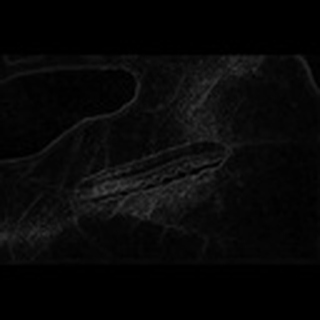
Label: cotton_army_worm